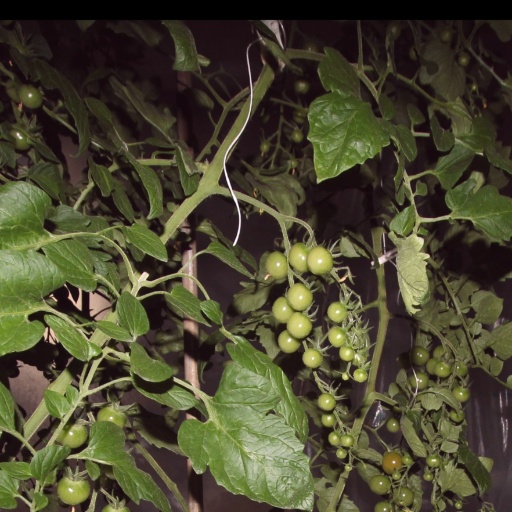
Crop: tomato